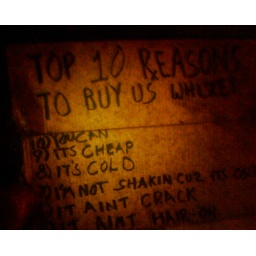
stumbled upon this sign lying on the sidewalk dowtown on my way homefrom work.--maggie_suits